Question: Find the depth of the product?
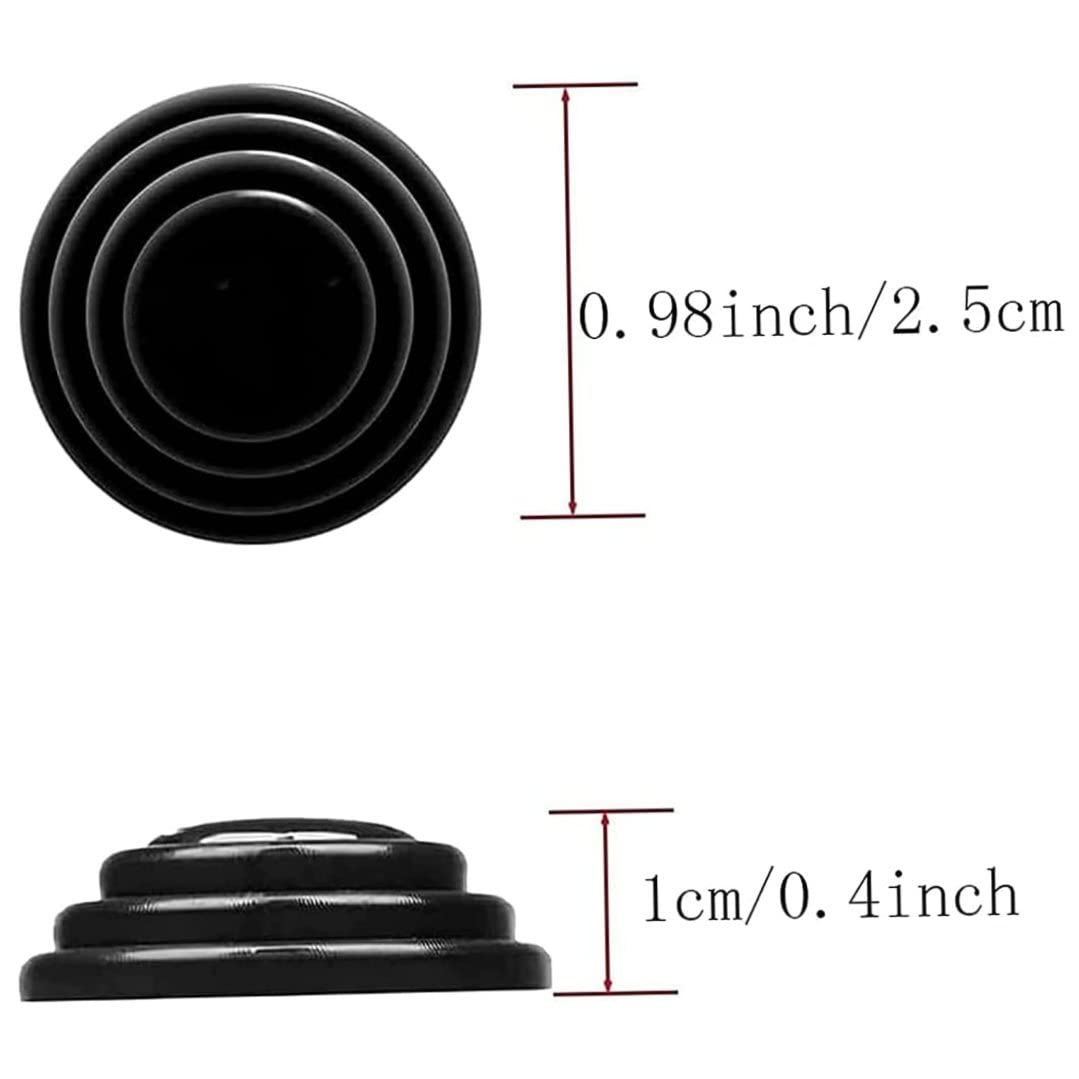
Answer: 0.98 inch